Maritime history of California

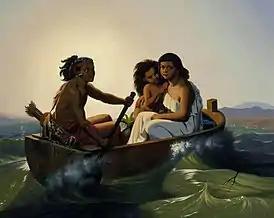
Depiction of an Ohlone family in a dugout canoe on the San Francisco Bay. (c. 1870's; Charles Christian Nahl)

In the northwest coast of California near the redwood forests several Indian tribes developed large dugout canoes they used for fishing, trade and warfare. These canoes were constructed by taking a large tree and shaping it with hand tools and fire to a boat's configuration. A redwood log long and diameter weighs about . This large weight meant that the logs were selected that required a minimum of movement—usually driftwood or dead fall trees that had been blown over by the wind. Sometimes logs were cut to length and rolled into water where they could be floated to a selected work area. The logs were usually cut to length by fire and Stone Age hand tools and the interior of the canoe was typically burned out with small fires. The basic procedure was to start a small fire on the tree where it needed shaping, then extinguish it after a short burn. This would leave one or more centimeters of charred wood where the fire was built that would be easier to remove. By successively using small fires to char the areas that needed to be worked the logs could be shaped by the crude scrapers and rock, shellfish and horn based tools available. A finished long dugout canoe with a nominal thickness still weighed over . Most larger dugouts weighed too much to move easily and were usually just pulled up on a beach far enough to get them above high tide. Constructing these types of dugout canoes took considerable time and skill with Stone Age tools and fire. Dugout canoes typically lasted several years.